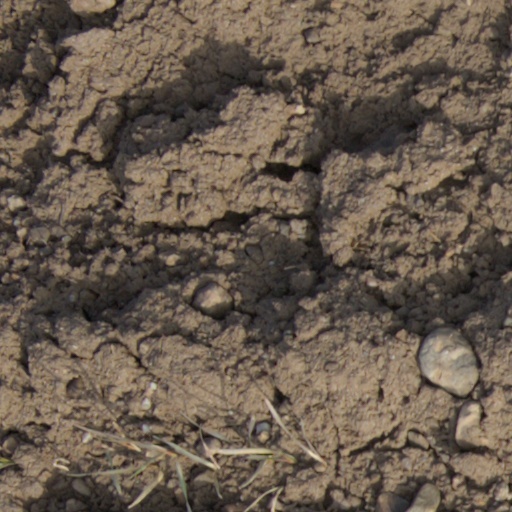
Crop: wheat